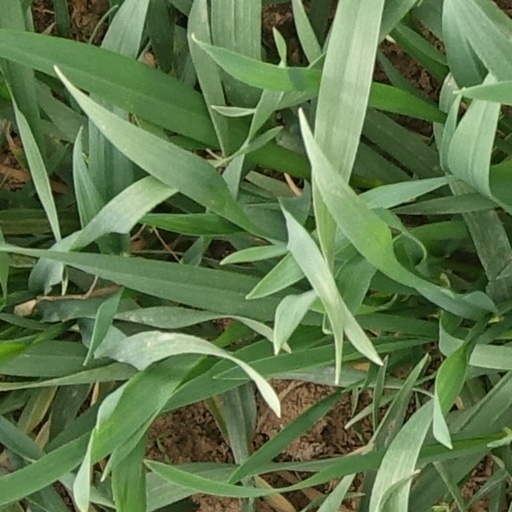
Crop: wheat